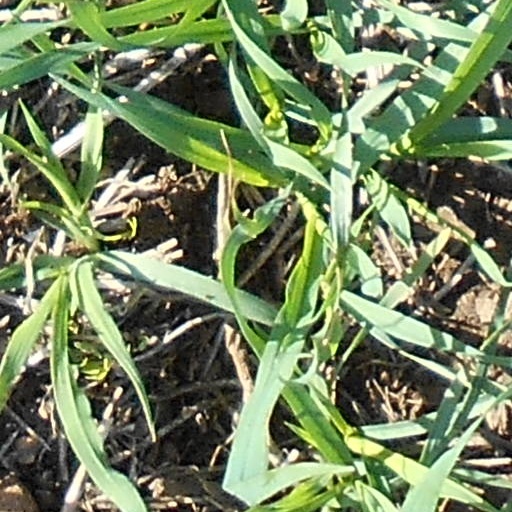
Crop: wheat